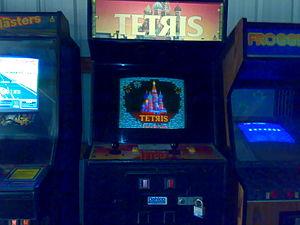
Tetris est un jeu vidéo de puzzle conçu par Alekseï Pajitnov à partir de juin 1984 sur Elektronika 60. Lors de la création du concept, Pajitnov est aidé de Dmitri Pavlovski et Vadim Guerassimov pour le développement. Le jeu est édité par plusieurs sociétés au cours du temps, à la suite d'une guerre pour l'appropriation des droits à la fin des années 1980. Le déroulement précis du développement et des premières commercialisations est encore débattu dans les années 2010. Après une exploitation importante par Nintendo, les droits appartiennent depuis 1996 à la société The Tetris Company. Cette société a vendu les droits d'exploitation sur mobiles à Electronic Arts et sur consoles à Ubisoft.